Siege of Namur (1692)

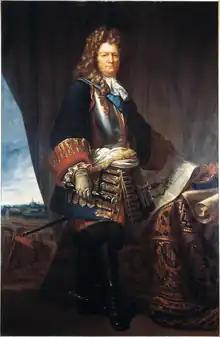
Vauban, King Louis XIV's greatest military engineer.

The River Sambre separates the citadel and the town; the weakest side of the citadel lies along the river, but the terms of the truce signed at the surrender of the town prevented the French from attacking from this direction. The section of the citadel overlooking the Meuse is on a rocky height that is inaccessible and impossible to attack. The key to the citadel, therefore, was Fort William (named after William of Orange, who had built it), positioned to the west of the other main strongpoints. It was in that direction that the French were obliged to attack ("see map").